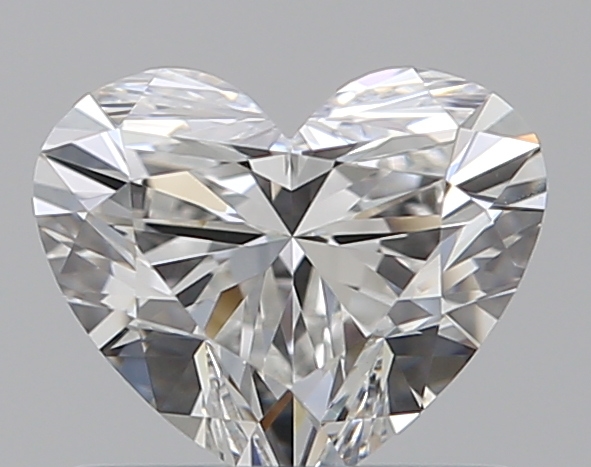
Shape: heart
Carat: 0.72
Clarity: VVS2
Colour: G
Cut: EX
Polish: EX
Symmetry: EX
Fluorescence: N
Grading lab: GIA
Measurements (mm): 5.29 x 6.29 x 3.69